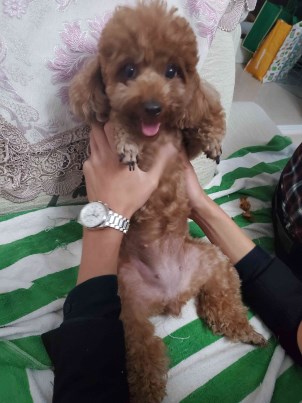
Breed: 7449-n000128-teddy